History of the Jews in Hebron

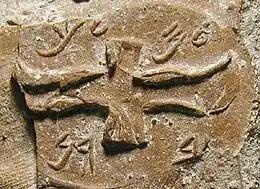
LMLK seal, stamped by the government of Hezekiah, king of Judah, mentioning Hebron (below, in the Paleo-Hebrew script)

According to biblical tradition, Abraham lived in Hebron. He purchased the Cave of the Patriarchs (Me'arat HaMachpela) and the surrounding field from Ephron the Hittite. Abraham buried his wife Sarah there and was later buried there himself, followed by Isaac and Rebecca, and Jacob and Leah. Isaac also established his residence in Hebron, hence the city is known as the "City of the Patriarchs."